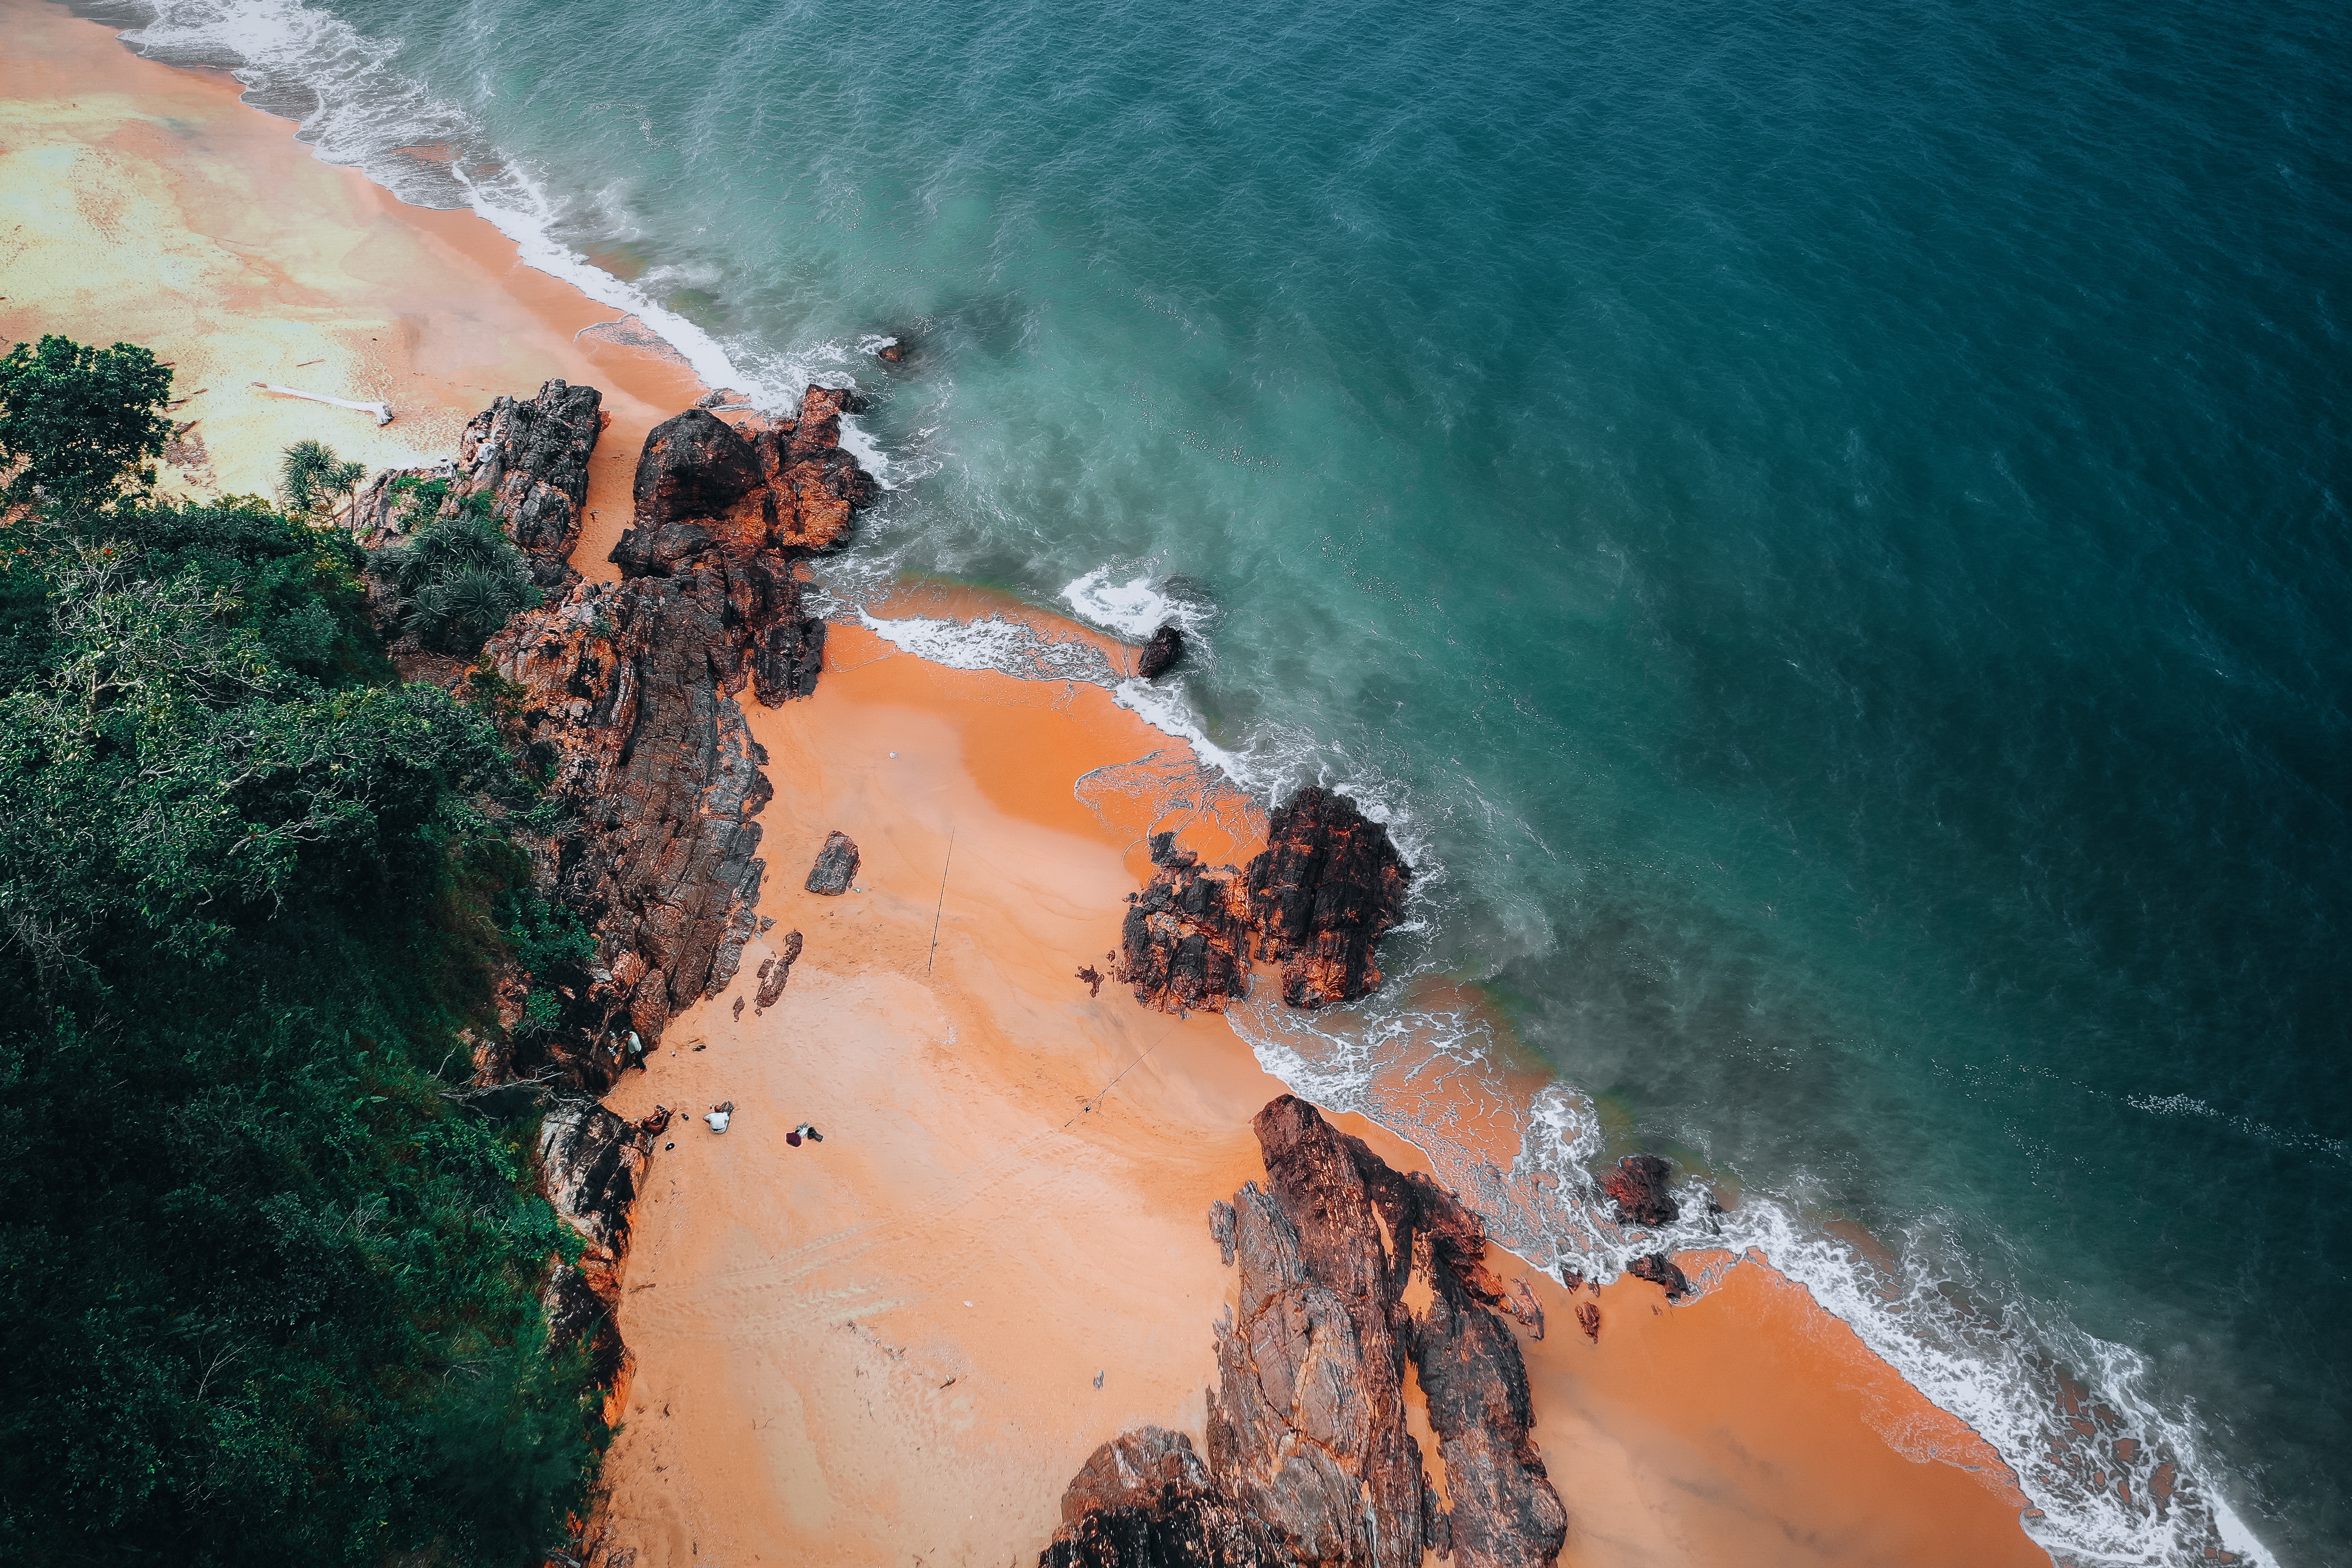
natural, water, water resources, plant, azure, natural environment, beach, tree, sky, sunlight, coastal and oceanic landforms, terrain, watercourse, landscape, horizon, lake, arecales, wind wave, headland, natural landscape, geological phenomenon, waterway, wood, palm tree, calm, shore, klippe, sand, caribbean, rock, cape, island, geology, sunrise, reflection, tropics, leisure, cove, coast, bay, wave, ocean, cliff, bird's eye view, tourism, aerial photography, peninsula, soil, promontory, inlet, vacation, tide, aeolian landform, extreme sport, bight, sea